The Woman in Black (play)

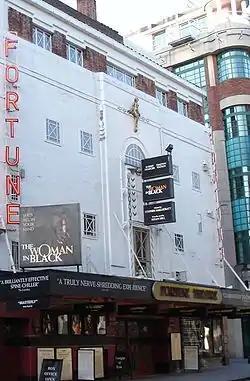
Fortune Theatre

The Woman in Black is a 1987 stage play, adapted by Stephen Mallatratt. The play is based on the 1983 book of the same name by British author Susan Hill. The play was produced by PW Productions, led by Peter Wilson. It is notable for only having three actors perform the whole play. It was first performed at the Stephen Joseph Theatre in Scarborough, in 1987. The production opened in London's West End in 1989 and was performed there until 4 March 2023 for 13,232 performances, becoming the second longest-running non-musical play in West End history, after "The Mousetrap".